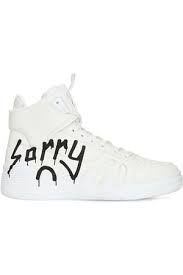
Label: Sneaker